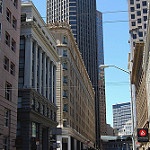
Scene: Outdoor